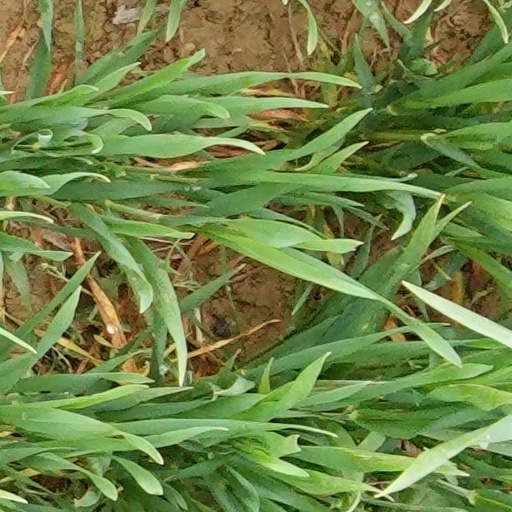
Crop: wheat